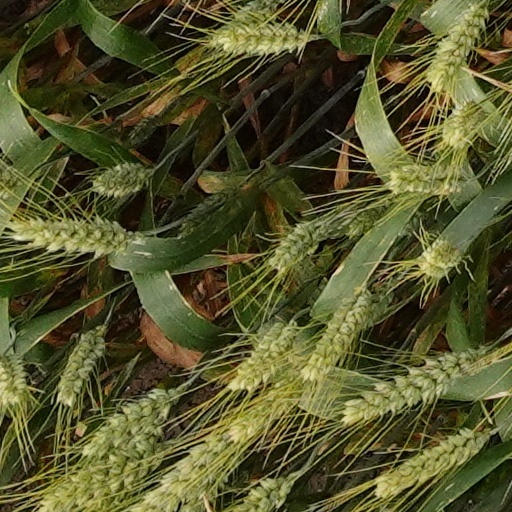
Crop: wheat